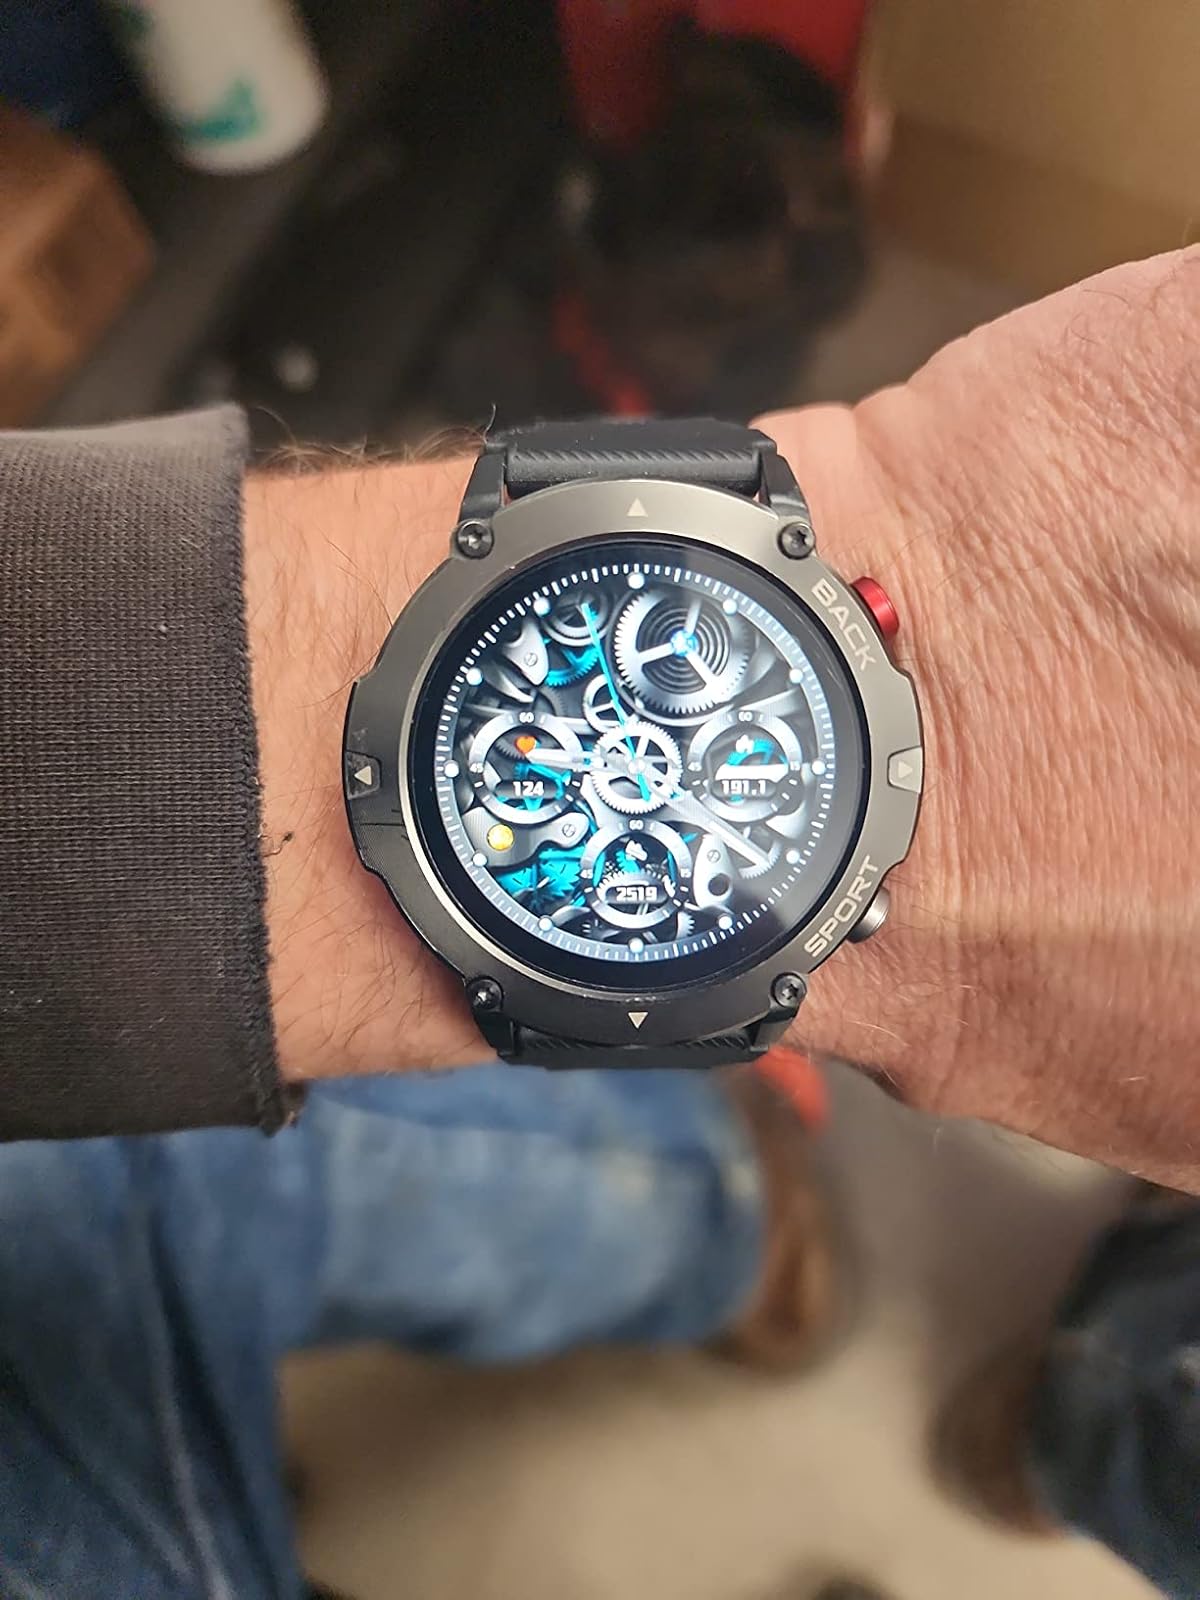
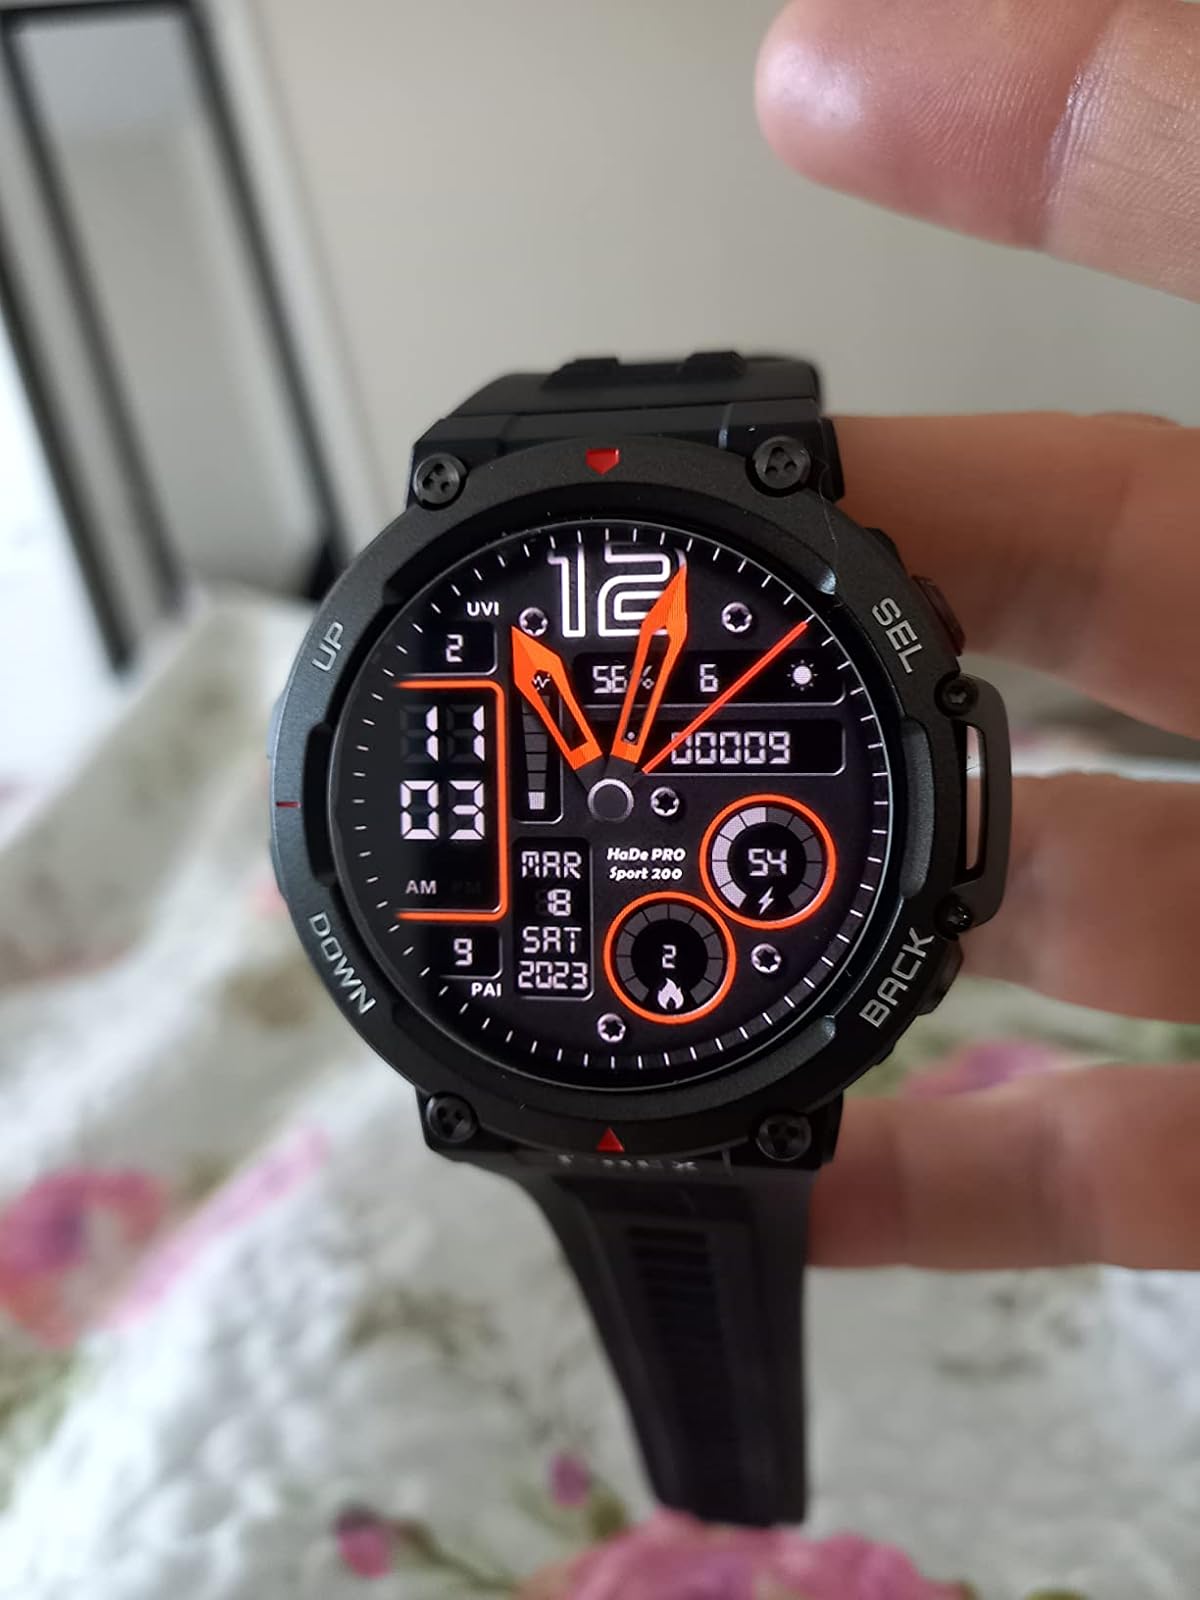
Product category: smartwatch
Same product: no